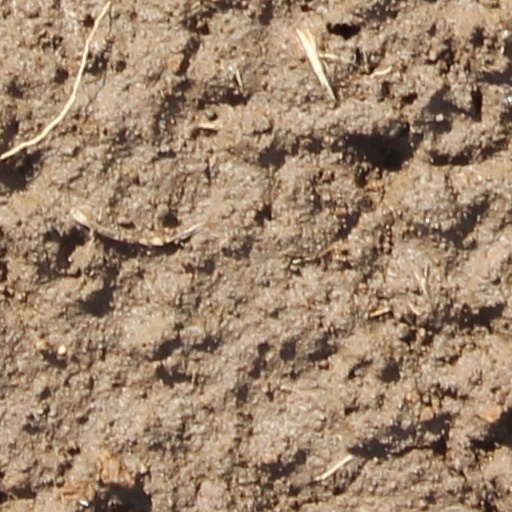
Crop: wheat